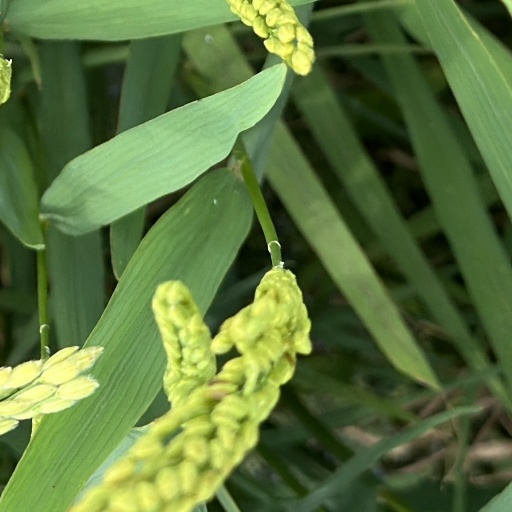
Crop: rice